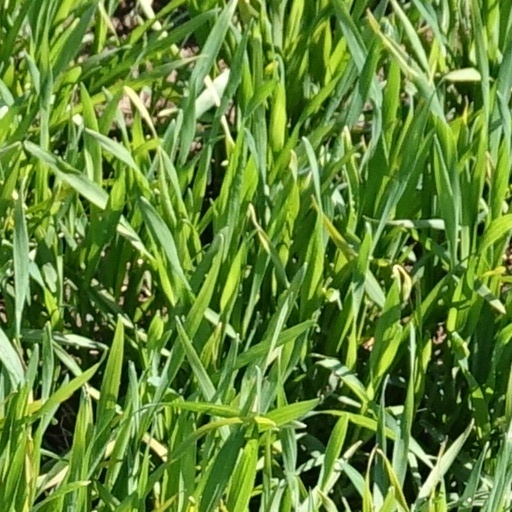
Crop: wheat